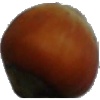
Label: Nut Forest 1